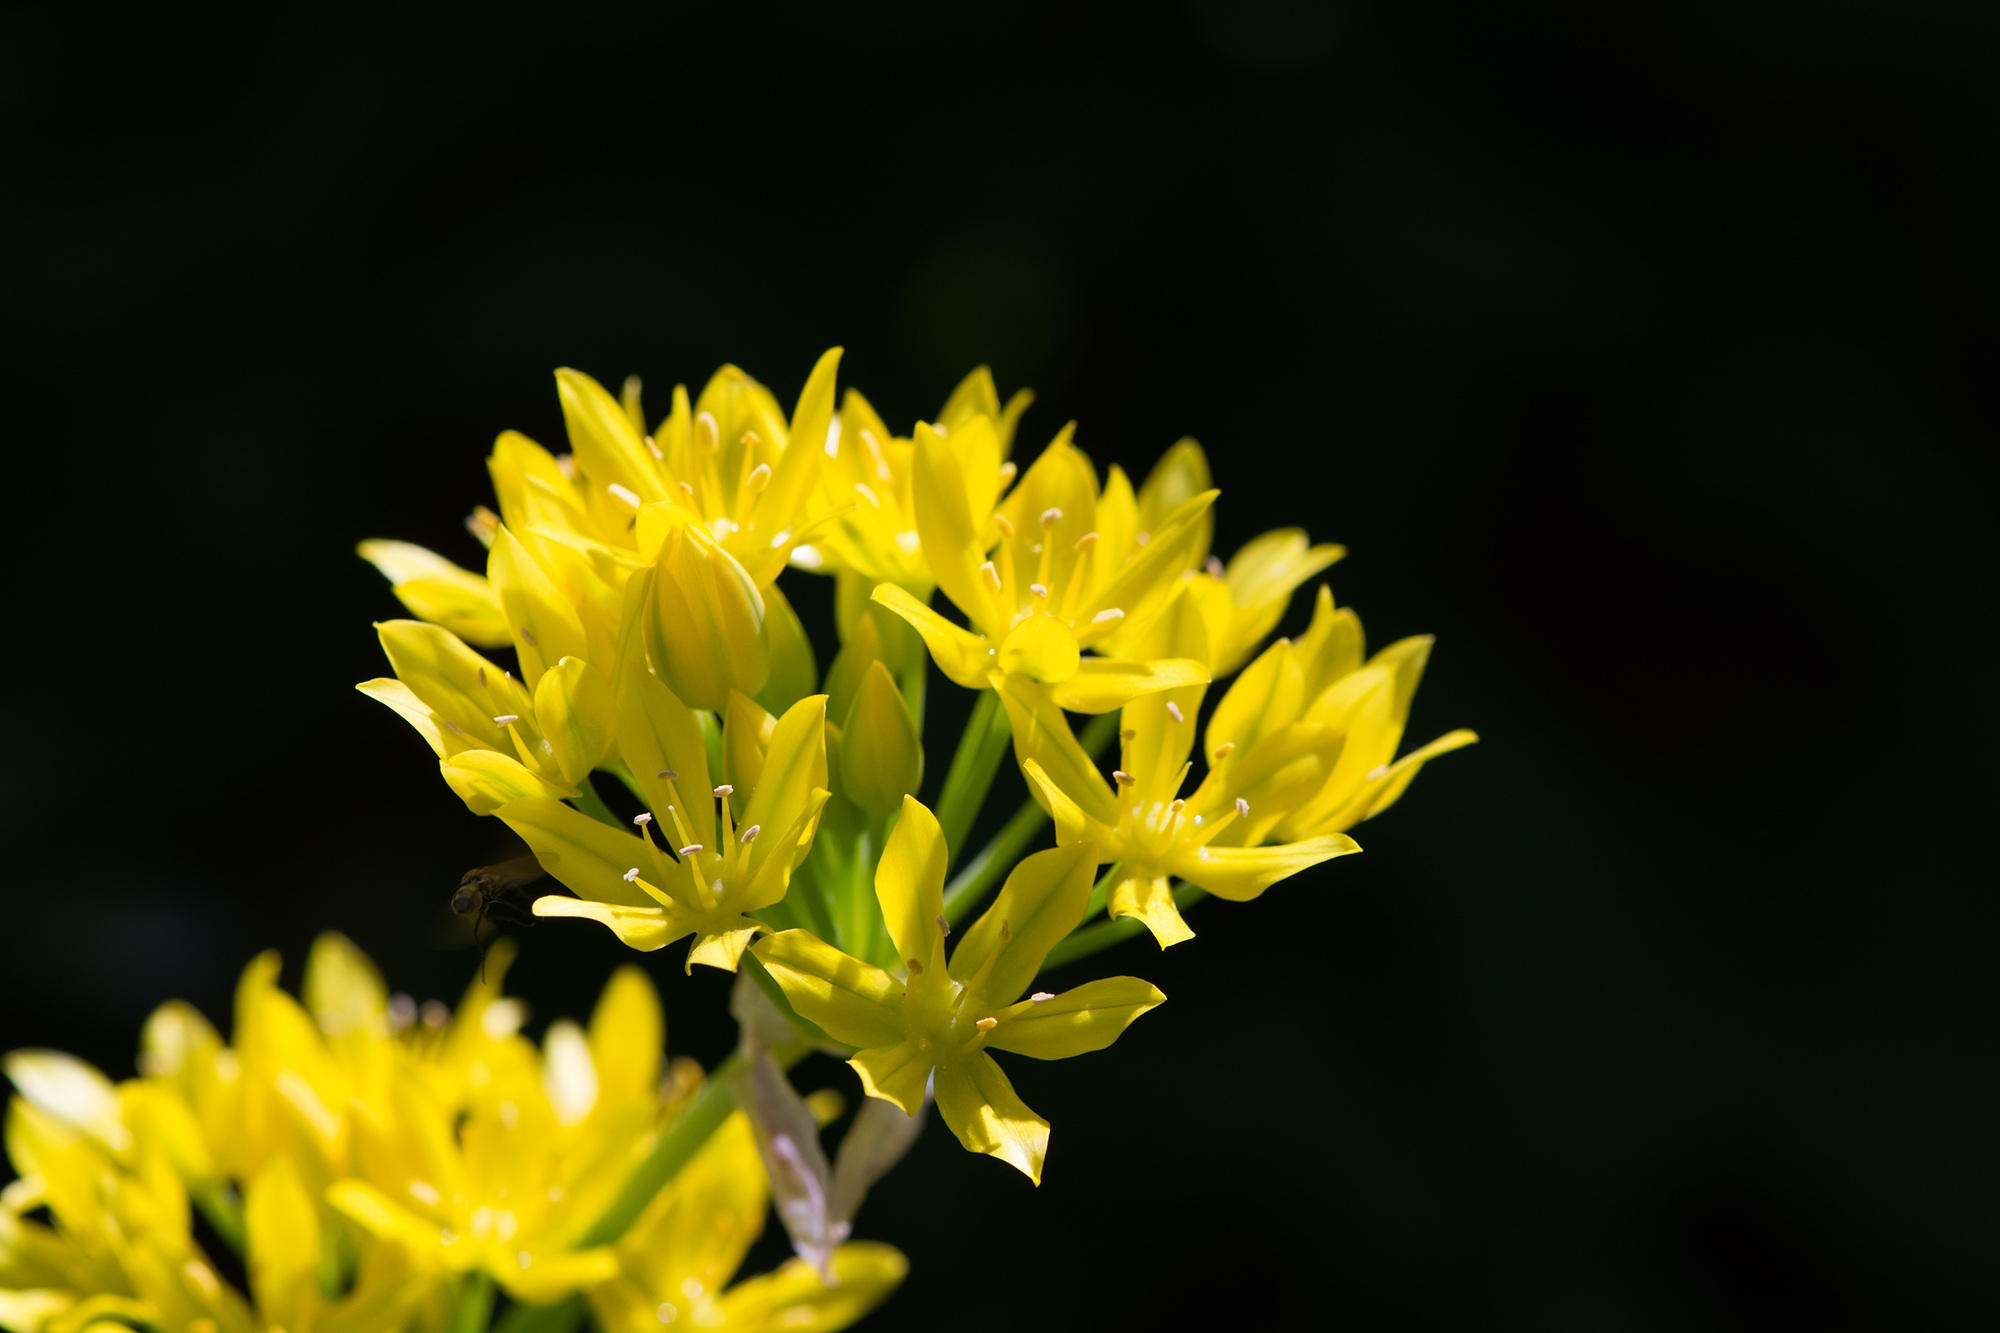
nature, blossom, plant, photography, leaf, flower, petal, bloom, summer, pollen, green, botany, yellow, garden, close, flora, wildflower, close up, yellow flowers, nectar, macro photography, in the garden, flowering plant, amaryllidaceae, gold leek, allium moly, plant stem, land plant